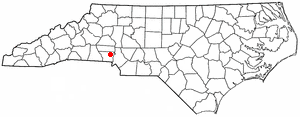
Stanley est une ville américaine située dans le comté de Gaston dans l'État de Caroline du Nord. En 2010, sa population était de 3 556 habitants.